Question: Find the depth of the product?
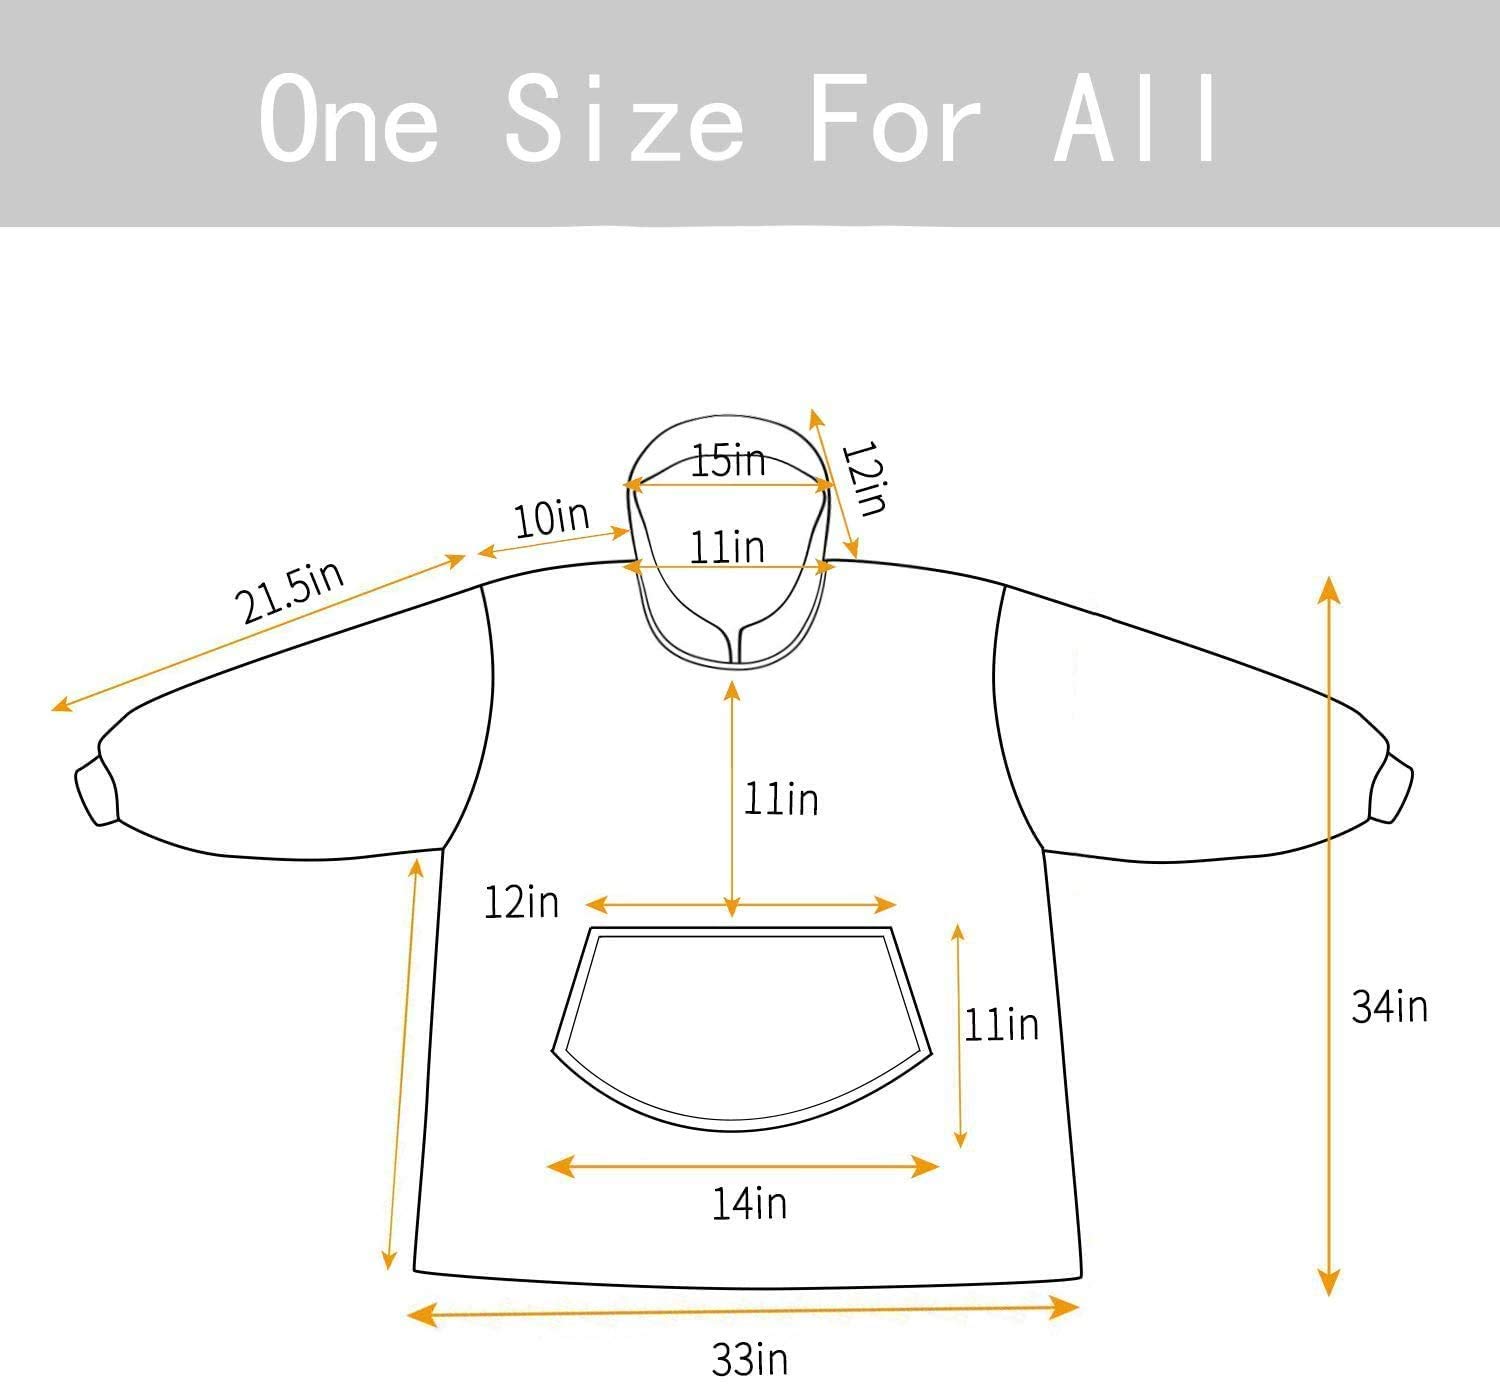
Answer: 34.0 inch